Jewish rye bread

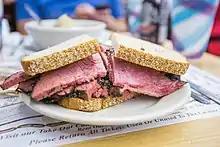
A pastrami on rye sandwich from Katz’s Deli in New York City, made with Jewish rye bread

Jewish rye bread is a type of rye bread commonly made in Jewish communities. Due to the diaspora of the Jews, there are several geographical variations of the bread. The bread is sometimes called sissel bread or cissel bread, as "sissel" means caraway seed in Yiddish.